Organpipe Point

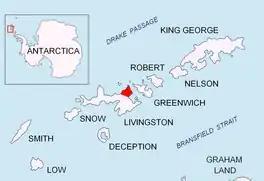
Location of Varna Peninsula in the South Shetland Islands.

Organpipe Point is a prominent east–west trending headland rising to about 60 or 70 m on the northwest coast of Varna Peninsula, Livingston Island in the South Shetland Islands, Antarctica and forming the north side of the entrance to Charybdis Cove and the southwest side of the entrance to Griffin Cove.